2015 Cricket World Cup Pool A

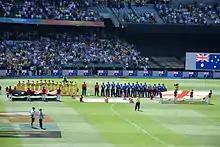
Australia and England lining up for the national anthems before the start of their match

Pool A of the 2015 Cricket World Cup took place from 14 February to 14 March 2015. The group consisted of co-hosts Australia and New Zealand, and along with them, England, Sri Lanka, Bangladesh, Afghanistan and Scotland. This phase of the tournament was played as a full round-robin between all seven teams, with the top four teams, New Zealand, Australia, Sri Lanka and Bangladesh, advancing to the quarter-finals.